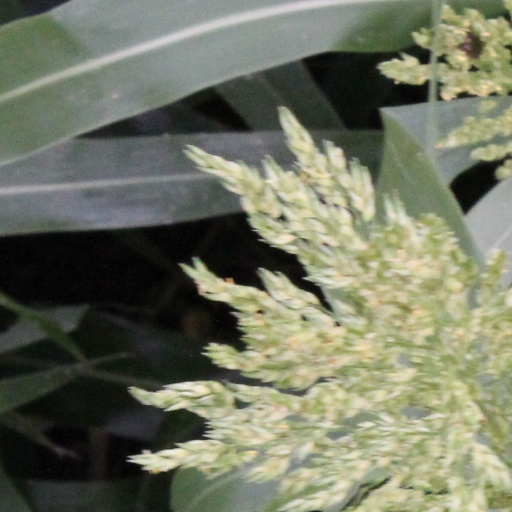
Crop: sorghum